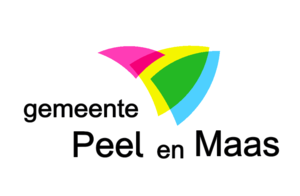
Logo de la commune neerlandaise de Peel en Maas.